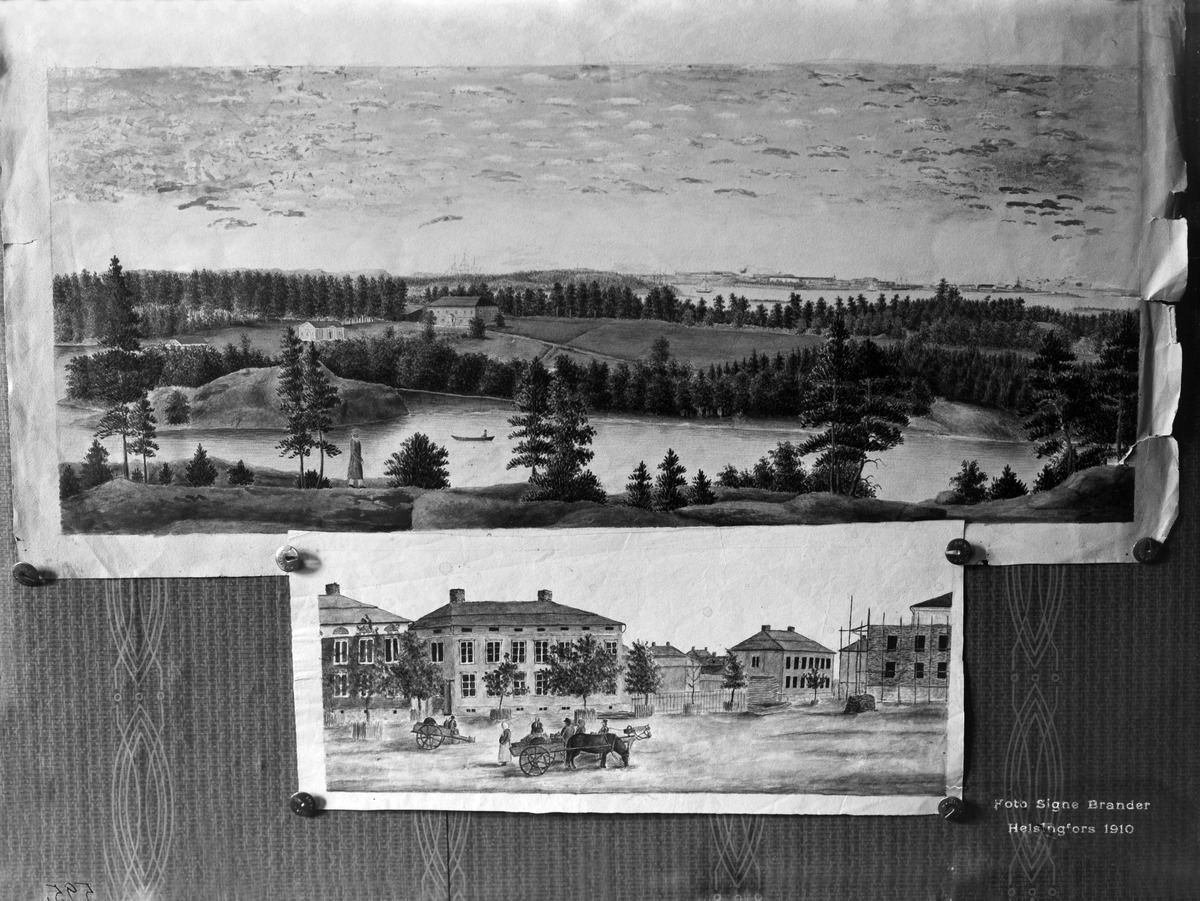
Stansvik, akvarelli A
sisällön kuvaus: Stansvik, akvarelli A. R. Bruncrona 1820 (XXVII:19).  Kasarmitori, akvarelli A.R. Bruncruna 1826 (XXVII.20). mustavalkoinen
Kuvaaja: Brander, Signe, valokuvaaja
Ajankohta: kuvausaika 1910